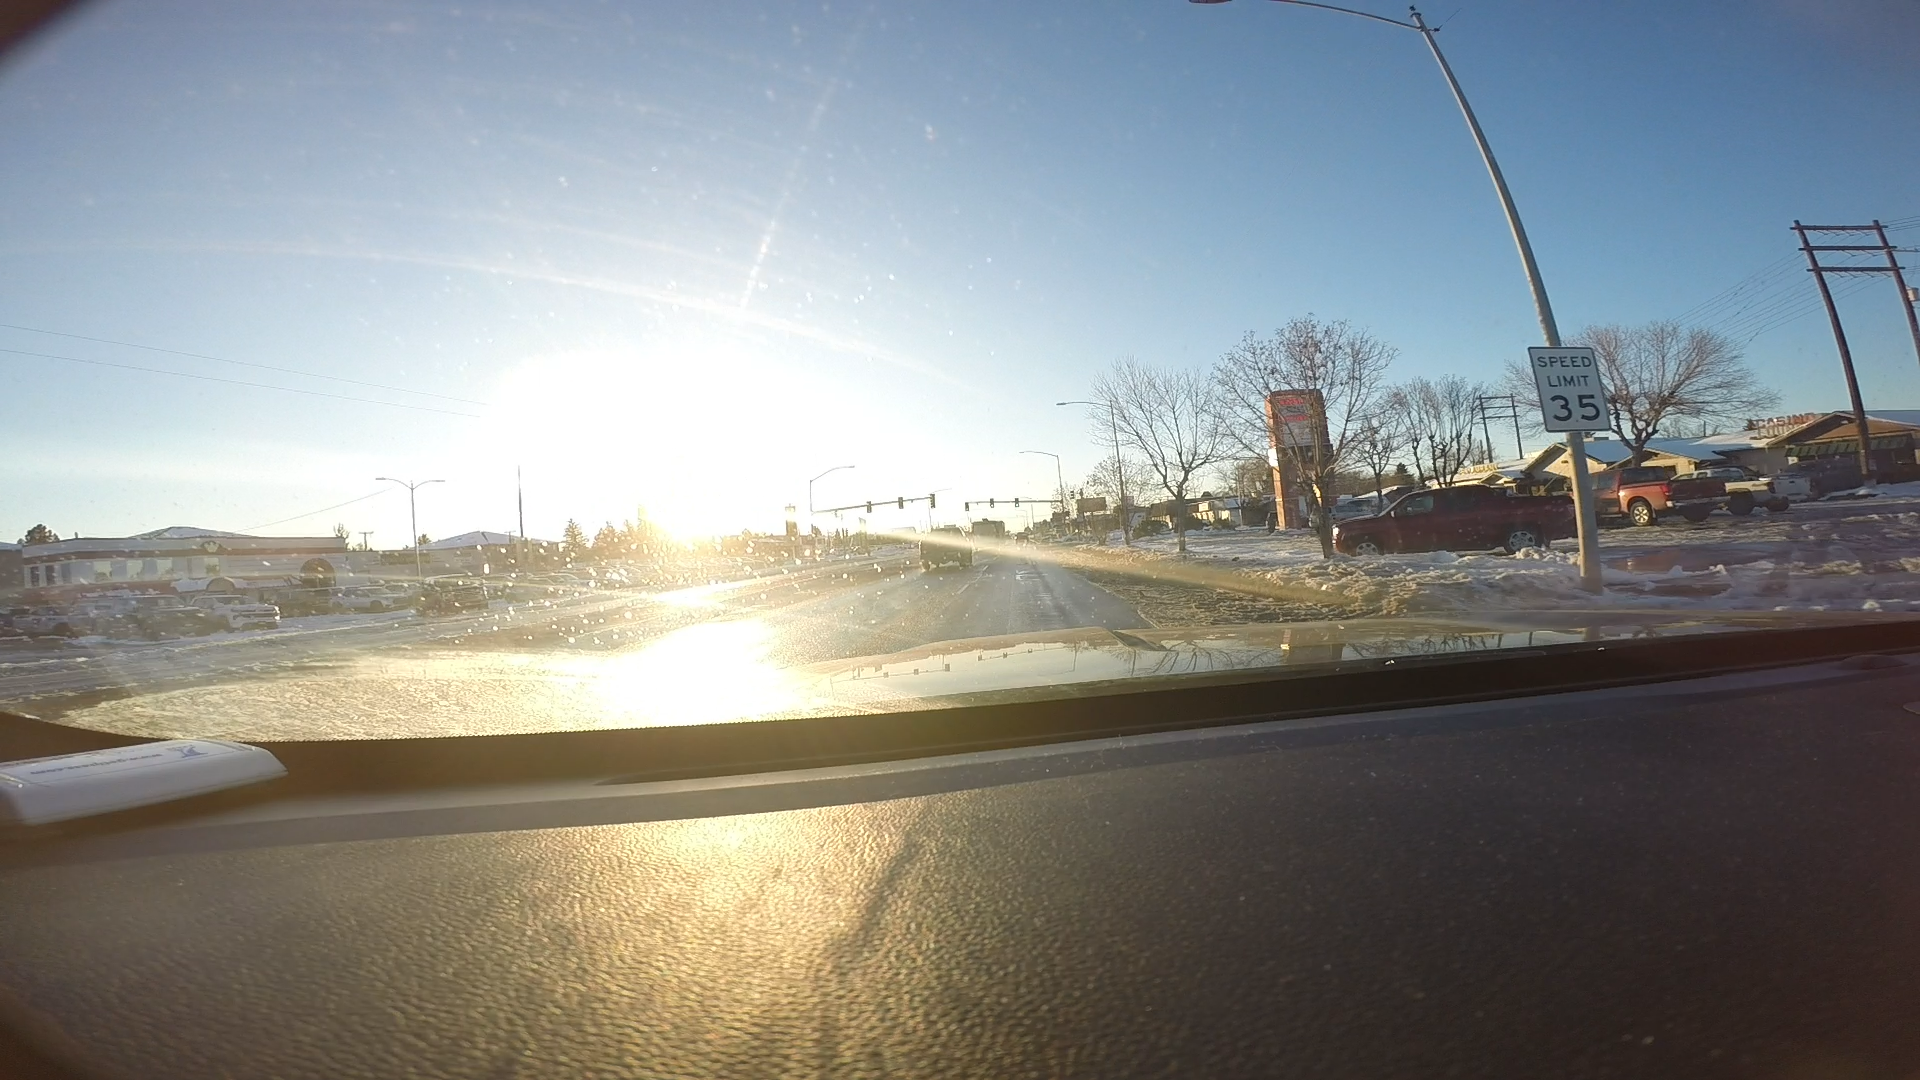
Speed limit sign label: mph35